Microsoft Mobile

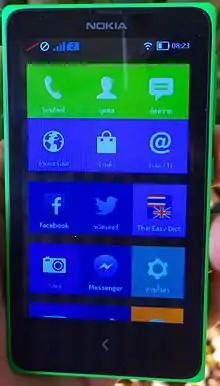
The Nokia X

In mid-September 2013, a media report revealed that Nokia tested the Android operating system on both its Lumia and Asha hardware. On 11 December 2013, a report showed that development of the Asha-like device, codenamed "Normandy", was continuing, despite the finalisation of Nokia's acquisition by Microsoft. In February 2014, in Barcelona, Spain, the Nokia X family was unveiled at Mobile World Congress. These devices, which were aimed towards emerging markets, run a modified version of Android known as Nokia X Software Platform, which was aligned towards Microsoft services and did not use Google Play Store. In a company memo released in July 2014, it was announced that, as part of cutbacks, Microsoft would end the Asha, Series 40, and X range entirely, in favor of solely producing and encouraging the use of Windows Phone products.